Looting of Poland in World War II

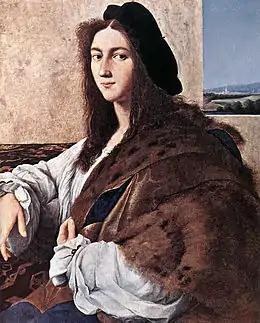
Raphael's "Portrait of a Young Man" which still hasn't been found (2025)

After the Soviet Union invaded Poland on September 17, 1939, it likewise engaged in the looting and destruction of Poland's cultural heritage. It is estimated that soon after the invasion, about half of Polish museums and similar public institutions were dismantled in the territories occupied by the Soviets. Many items were shipped out to Soviet museums such as the Moscow Museum of History and the Central Anti-Religious Museum (also in Moscow). Other collections were simply destroyed. For instance, during the liquidation of the Poland's "Lwów Historical Museum" early in 1940, its holdings were taken to the basement of the Black House (Polish: "Czarna Kamienica"), away from public scrutiny, and systematically destroyed there.